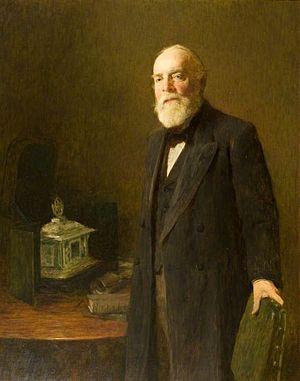
William Quiller Orchardson, né le 27 mars 1832 à Édimbourg et mort le 13 avril 1910 à Londres, est un peintre écossais.